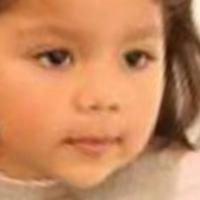
Age group: age 01-10